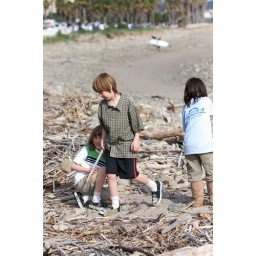
The boys on the beach in Ventura